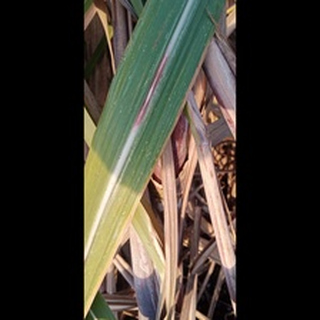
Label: sugarcane_red_rot